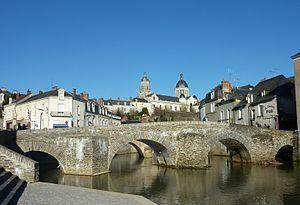
Vue d'ensemble avec l'Église Sainte Madeleine
Segré est une ancienne commune française située dans le département de Maine-et-Loire, en région Pays de la Loire. Elle était l'une des sous-préfectures du département.
Cette page présente la liste des ponts du département français de Maine-et-Loire.